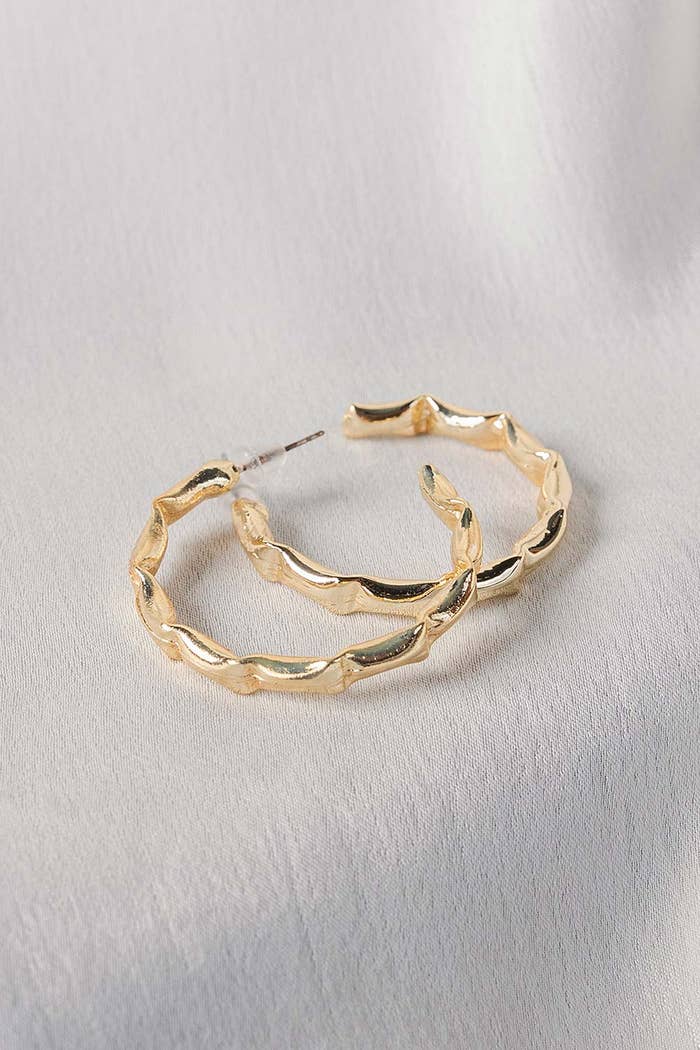
gold bamboo hoop earring